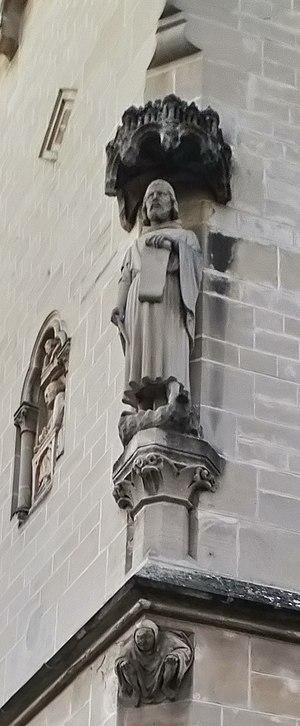
Maison Douillet (parvis de la cathédrale), statue de Robert de Luzarches
Cet article recense les œuvres d'art à Amiens, en France.
Robert de Luzarches est un architecte médiéval sans doute originaire de Luzarches. Il est connu dans l'histoire pour être le premier maître d'œuvre de la cathédrale Notre-Dame d'Amiens.